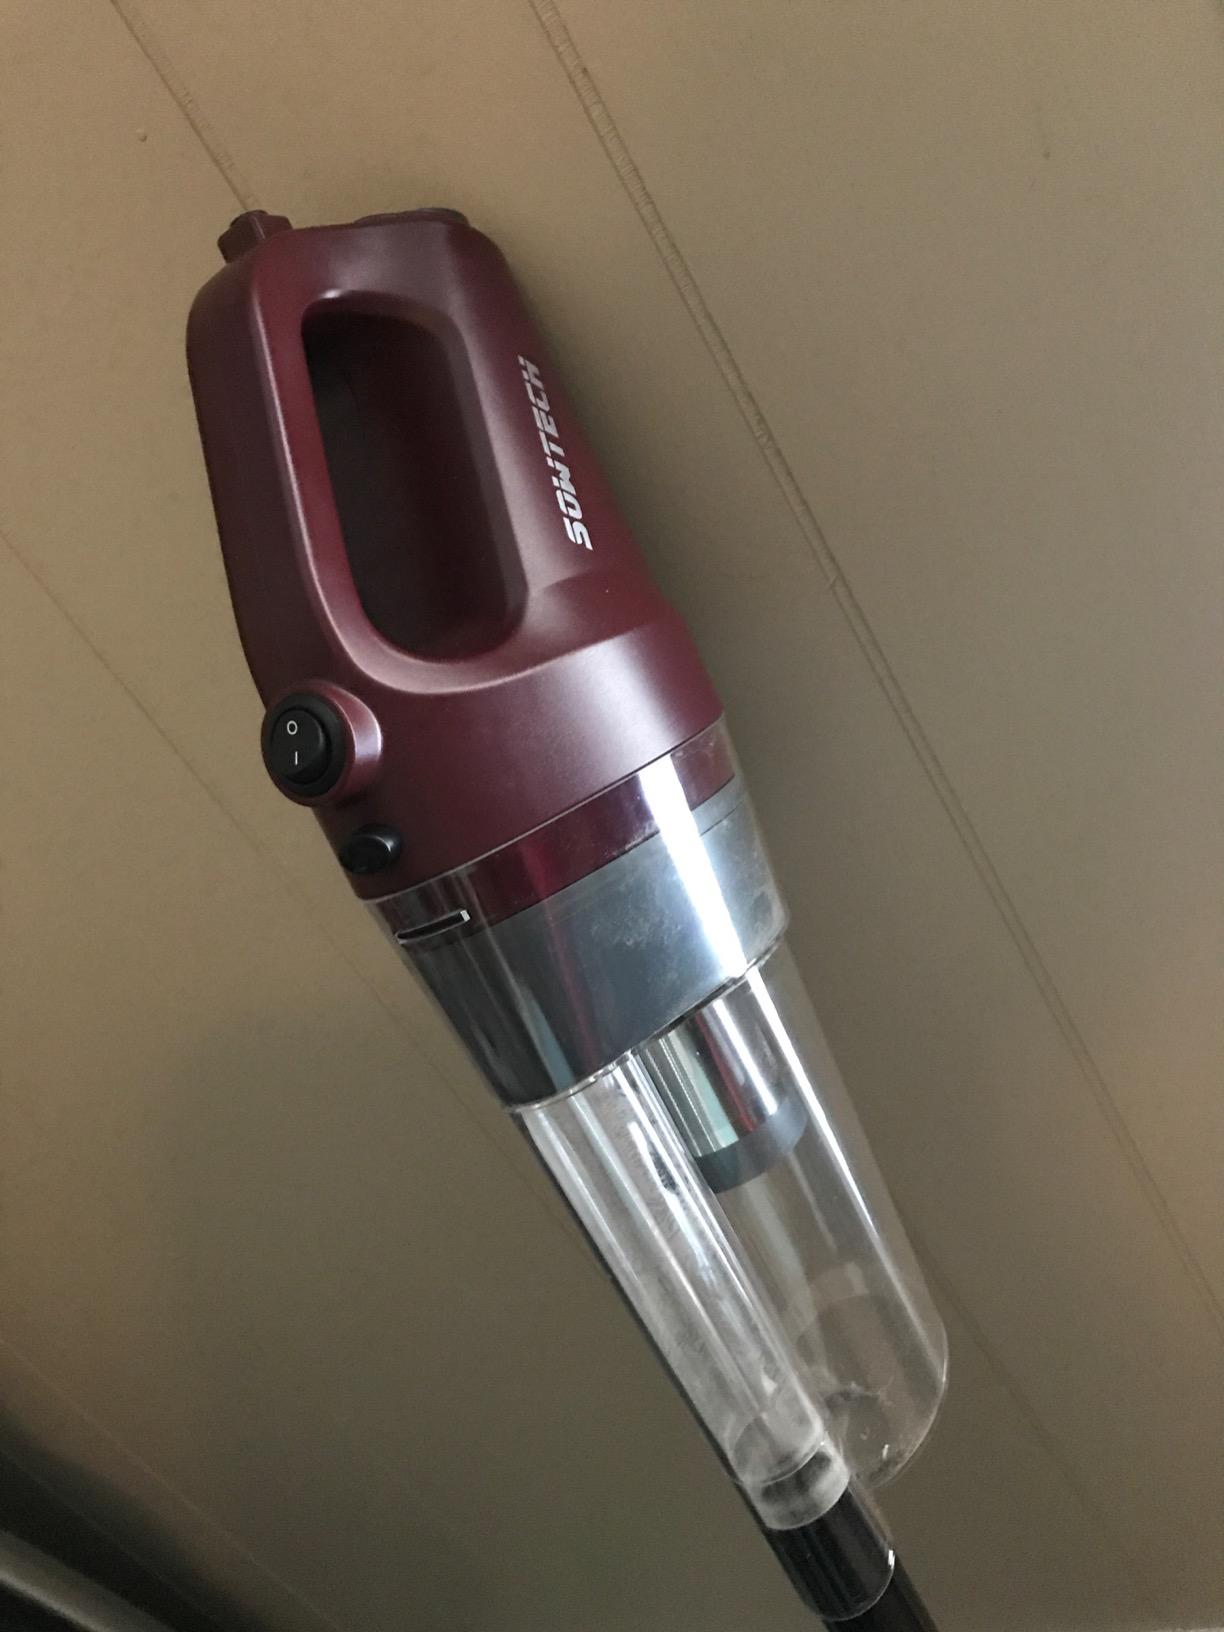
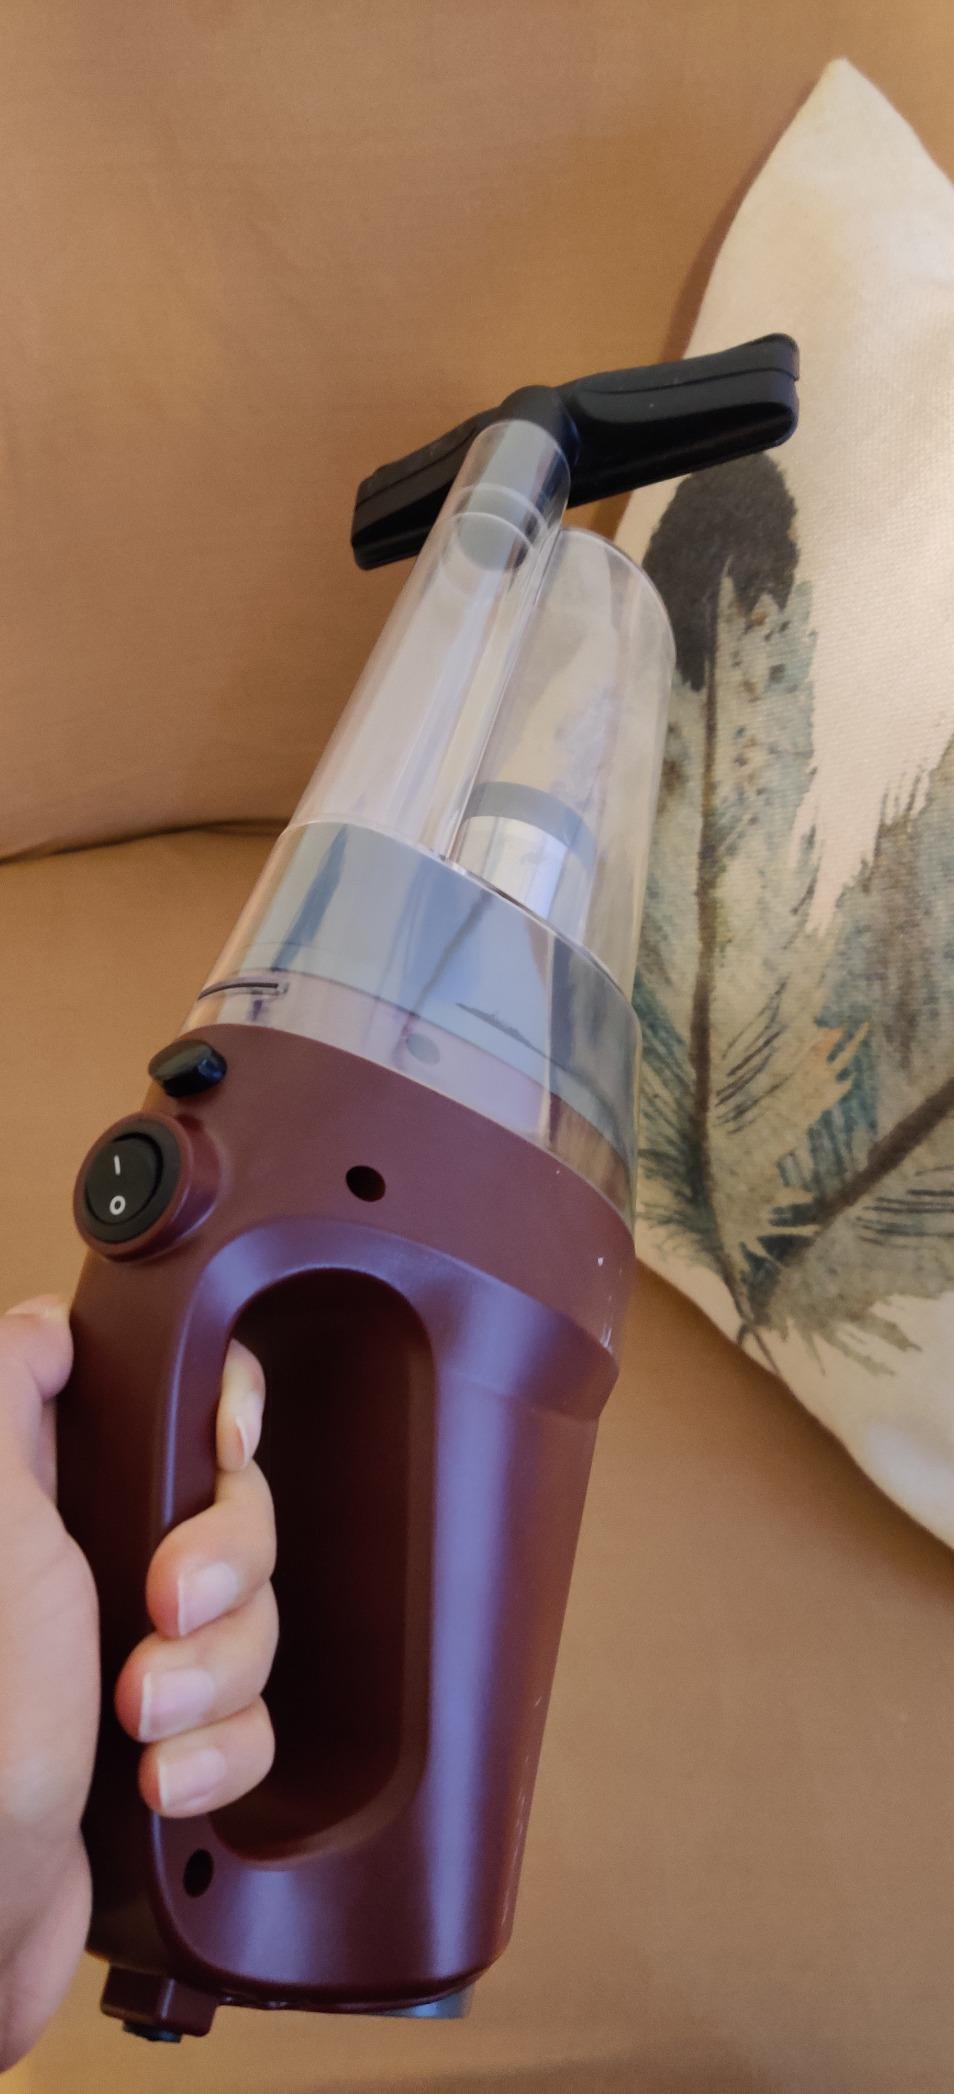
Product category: items_vacuum
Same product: yes